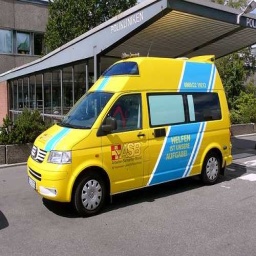
Label: ambulance